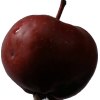
Label: Apple 18